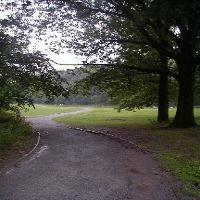
Weather: cloudy or overcast